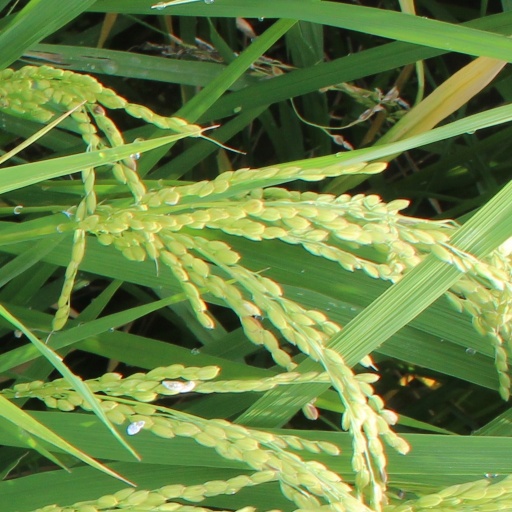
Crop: rice